Avebury

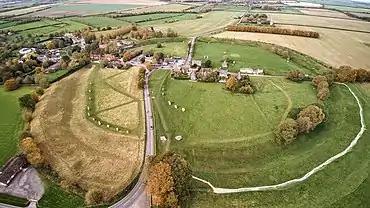
Aerial photo of the site and village in 2017

At , Avebury is respectively about from the modern towns of Marlborough and Calne. The monuments at the Avebury World Heritage Site cover about . Avebury lies in an area of chalkland in the Upper Kennet Valley that forms the catchment for the River Kennet and supports local springs and seasonal watercourses. The monument stands slightly above the local landscape, sitting on a low chalk ridge above sea level; to the east are the Marlborough Downs, an area of lowland hills.